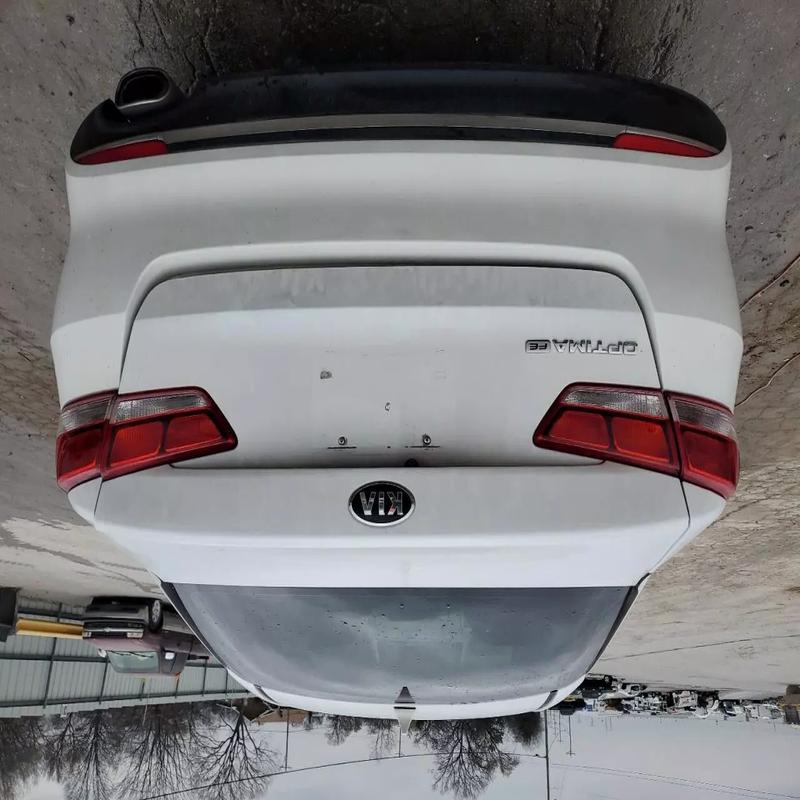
Aucun dommage détecté.
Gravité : aucun